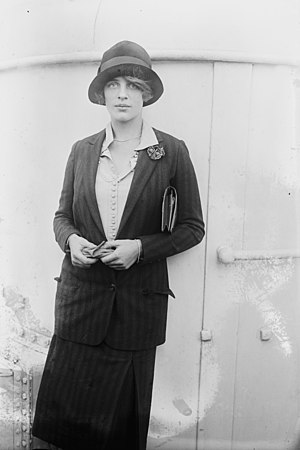
Rosamond Pinchot
Rosamond Pinchot var en amerikansk scene- og filmskuespiller.